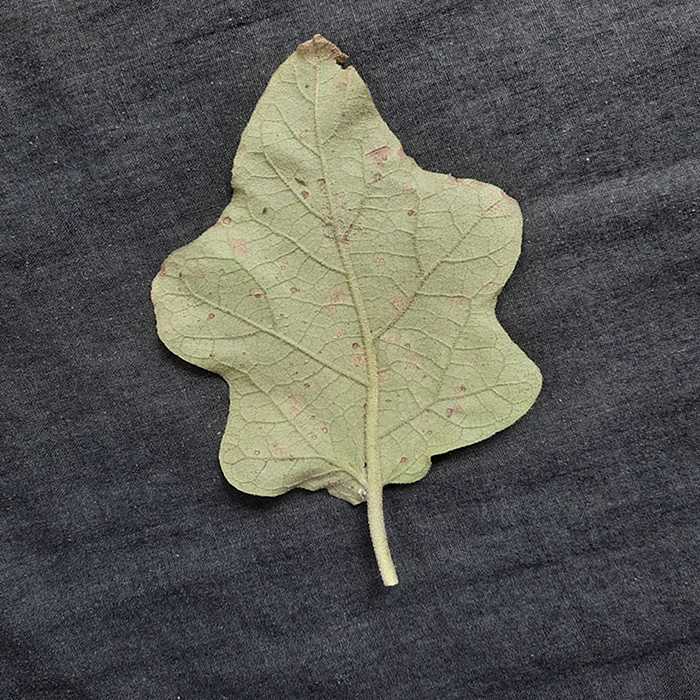
Plant: Eggplant
Label: Eggplant Cercopora leaf spot